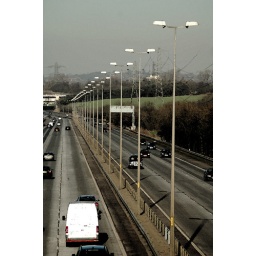
Frankley, near Birmingham, note white van man making his presence felt.